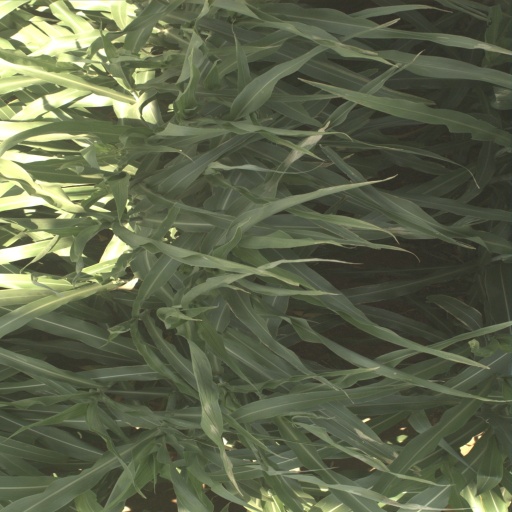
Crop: sorghum